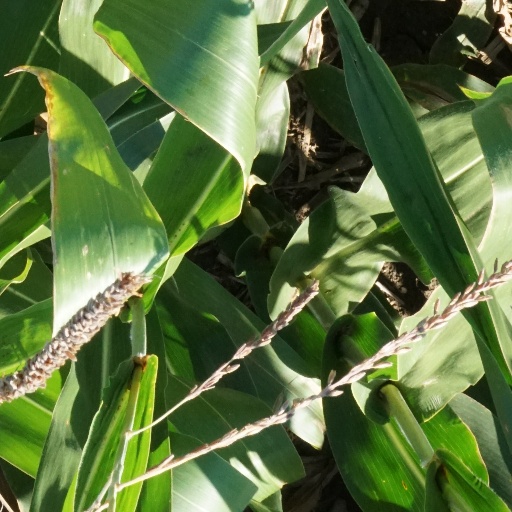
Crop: maize; corn